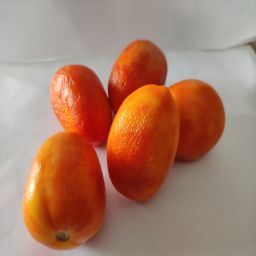
Crop: Tomato
Quality: Ripe